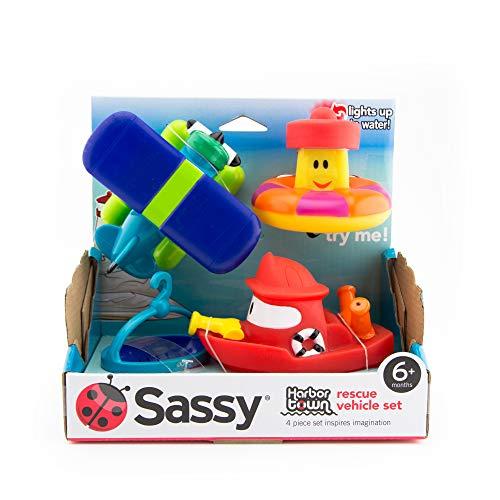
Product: Sassy Harbor Town Rescue Set
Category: Toys & Games | Baby & Toddler Toys | Bath Toys
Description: The plane floats in the water and also attaches to the rescue basket.
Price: $12.99